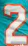
Number: 2